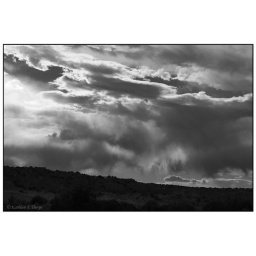
Ojito Wilderness clouds in black and white